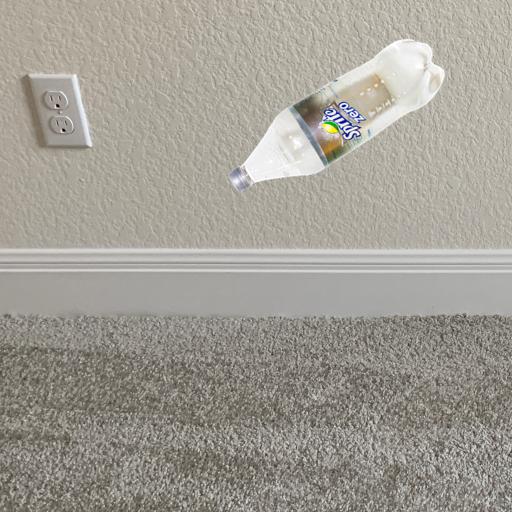
Label: bottles